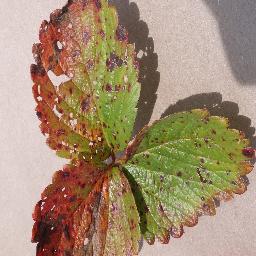
Label: Strawberry___Leaf_scorch